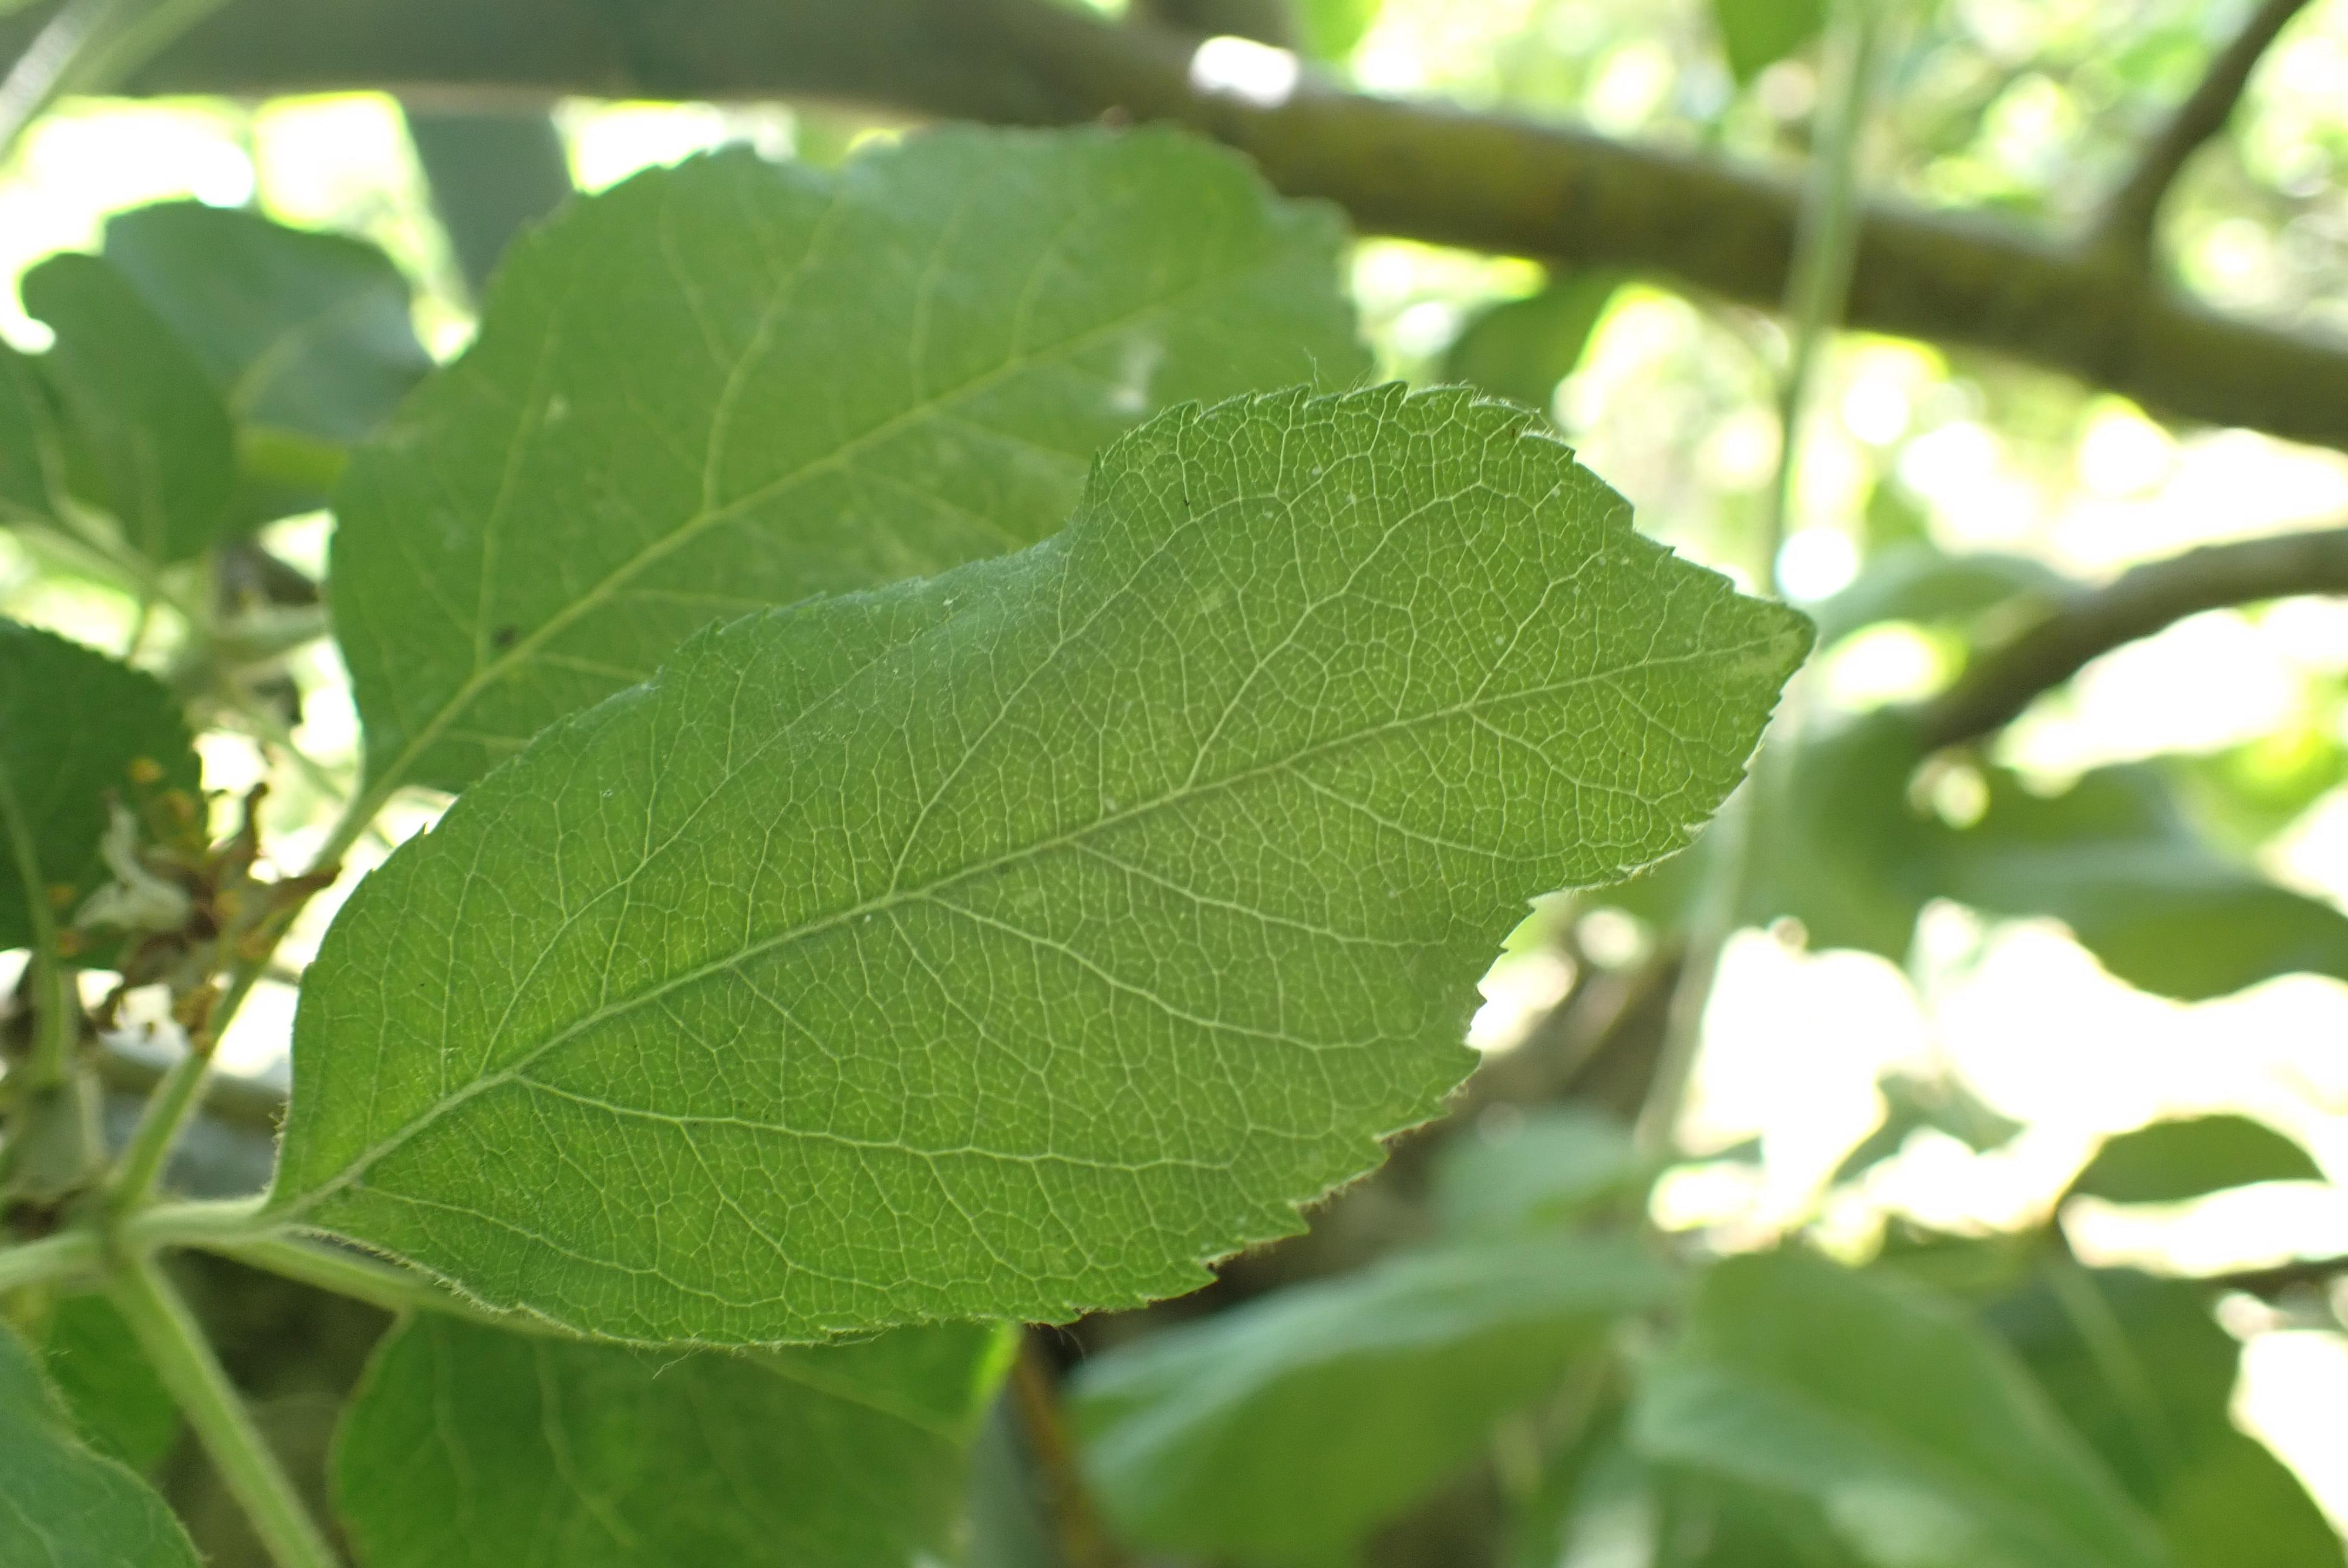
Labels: healthy